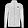
Label: Coat